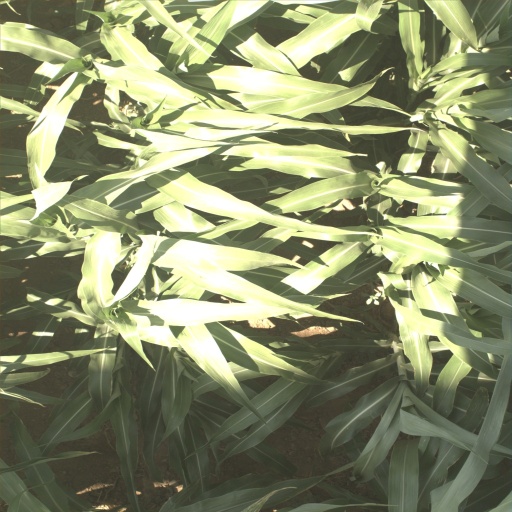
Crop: sorghum